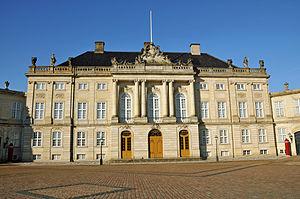
Le palais d’Amalienborg est la résidence d’hiver de la famille royale de Danemark. Il se situe à Copenhague, au Danemark, et est constitué de quatre demeures aux façades néo-classiques identiques et aux intérieurs rococo. Les quatre bâtiments entourent une place octogonale qui possède en son centre une monumentale statue équestre du fondateur d’Amalienborg, le roi Frédéric V de Danemark.
Le Danemark, en forme longue le royaume de Danemark ou le royaume du Danemark, est un pays d’Europe du Nord et de Scandinavie, dont le territoire métropolitain est situé au sud de la Norvège, de laquelle il est séparé par le Skagerrak ; au sud-sud-ouest de la Suède, le Kattégat faisant office de frontière naturelle avec cette dernière ; et au nord de l'Allemagne, seul pays avec lequel il partage une frontière terrestre. Sa capitale est Copenhague.